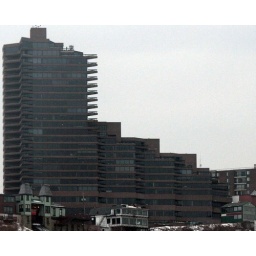
Office building on the hill above one of the rivers in Pittsburgh